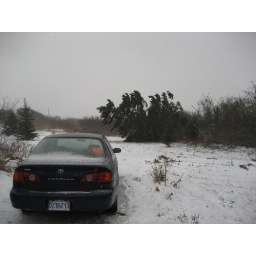
Huge 40 foot spruce down in our field behind house near road.